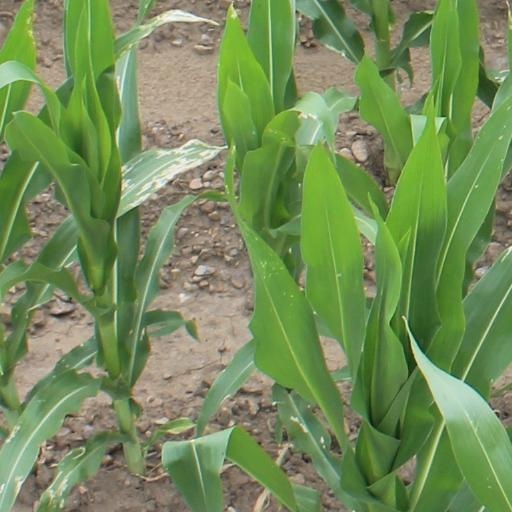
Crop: maize; corn